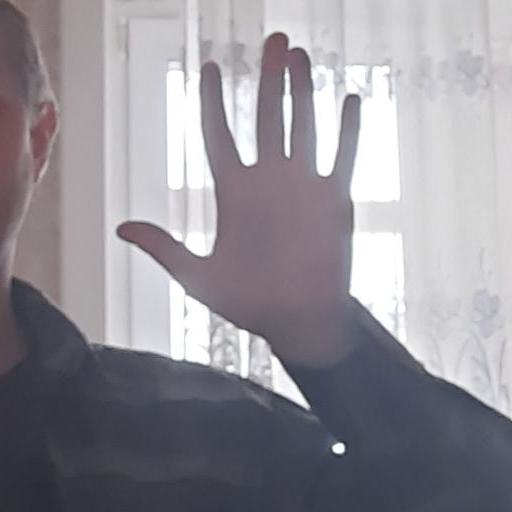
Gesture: palm